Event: Nepal Earthquake
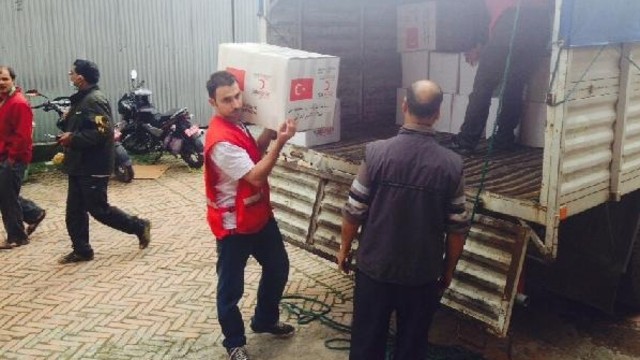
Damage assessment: no_damage